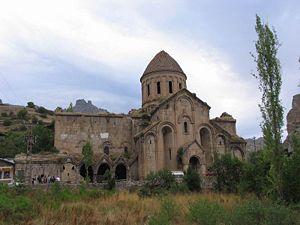
Ekvtimé Takhaïchvili, né le 3 janvier 1863 à Likhaouri et mort le 21 février 1953 à Tbilissi, était un historien, archéologue et homme politique géorgien. Exilé en France de 1921 à 1945 avec le gouvernement de la République démocratique de Géorgie, il y fut le gardien de son trésor national.
Le Royaume des Kartvels est un État géorgien du Caucase du Haut Moyen Âge. Il fut établi, d'après les sources, entre 888 et 899 par le prince Adarnassé IV Bagration, qui était un descendant de l'ancienne dynastie des Bagratides, qui règne sur la Géorgie jusqu'au XIXᵉ siècle. Son histoire d'un siècle est principalement illustrée par la domination abkhaze sur le royaume, la libération de l'influence arabe sur le pays et le lent processus vers l'unification de la Géorgie, qui ne s'achève qu'en 1010.
Bagrat II de Tao Supérieur est un prince géorgien du Xᵉ siècle ayant régné sur le duché de Tao Supérieur de 961 à sa mort. Personnalité dont la position au sein de la dynastie des Bagrations reste trouble, il arrive sur le trône après un coup d'État contre son père mais ne parvient pas à se maintenir bien longtemps en tant que duc.
Oshki ou Oshk Vank est un monastère arméno-géorgien fondé dans la seconde moitié du Xᵉ siècle et localisé au Tayk / Tao, dans le nord-est de l'actuelle Turquie. L'église principale, Saint-Jean-le-Baptiste, est érigée de 963 à 973.